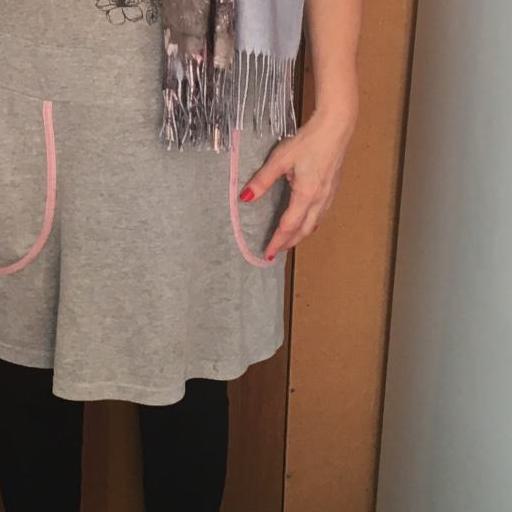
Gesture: no_gesture